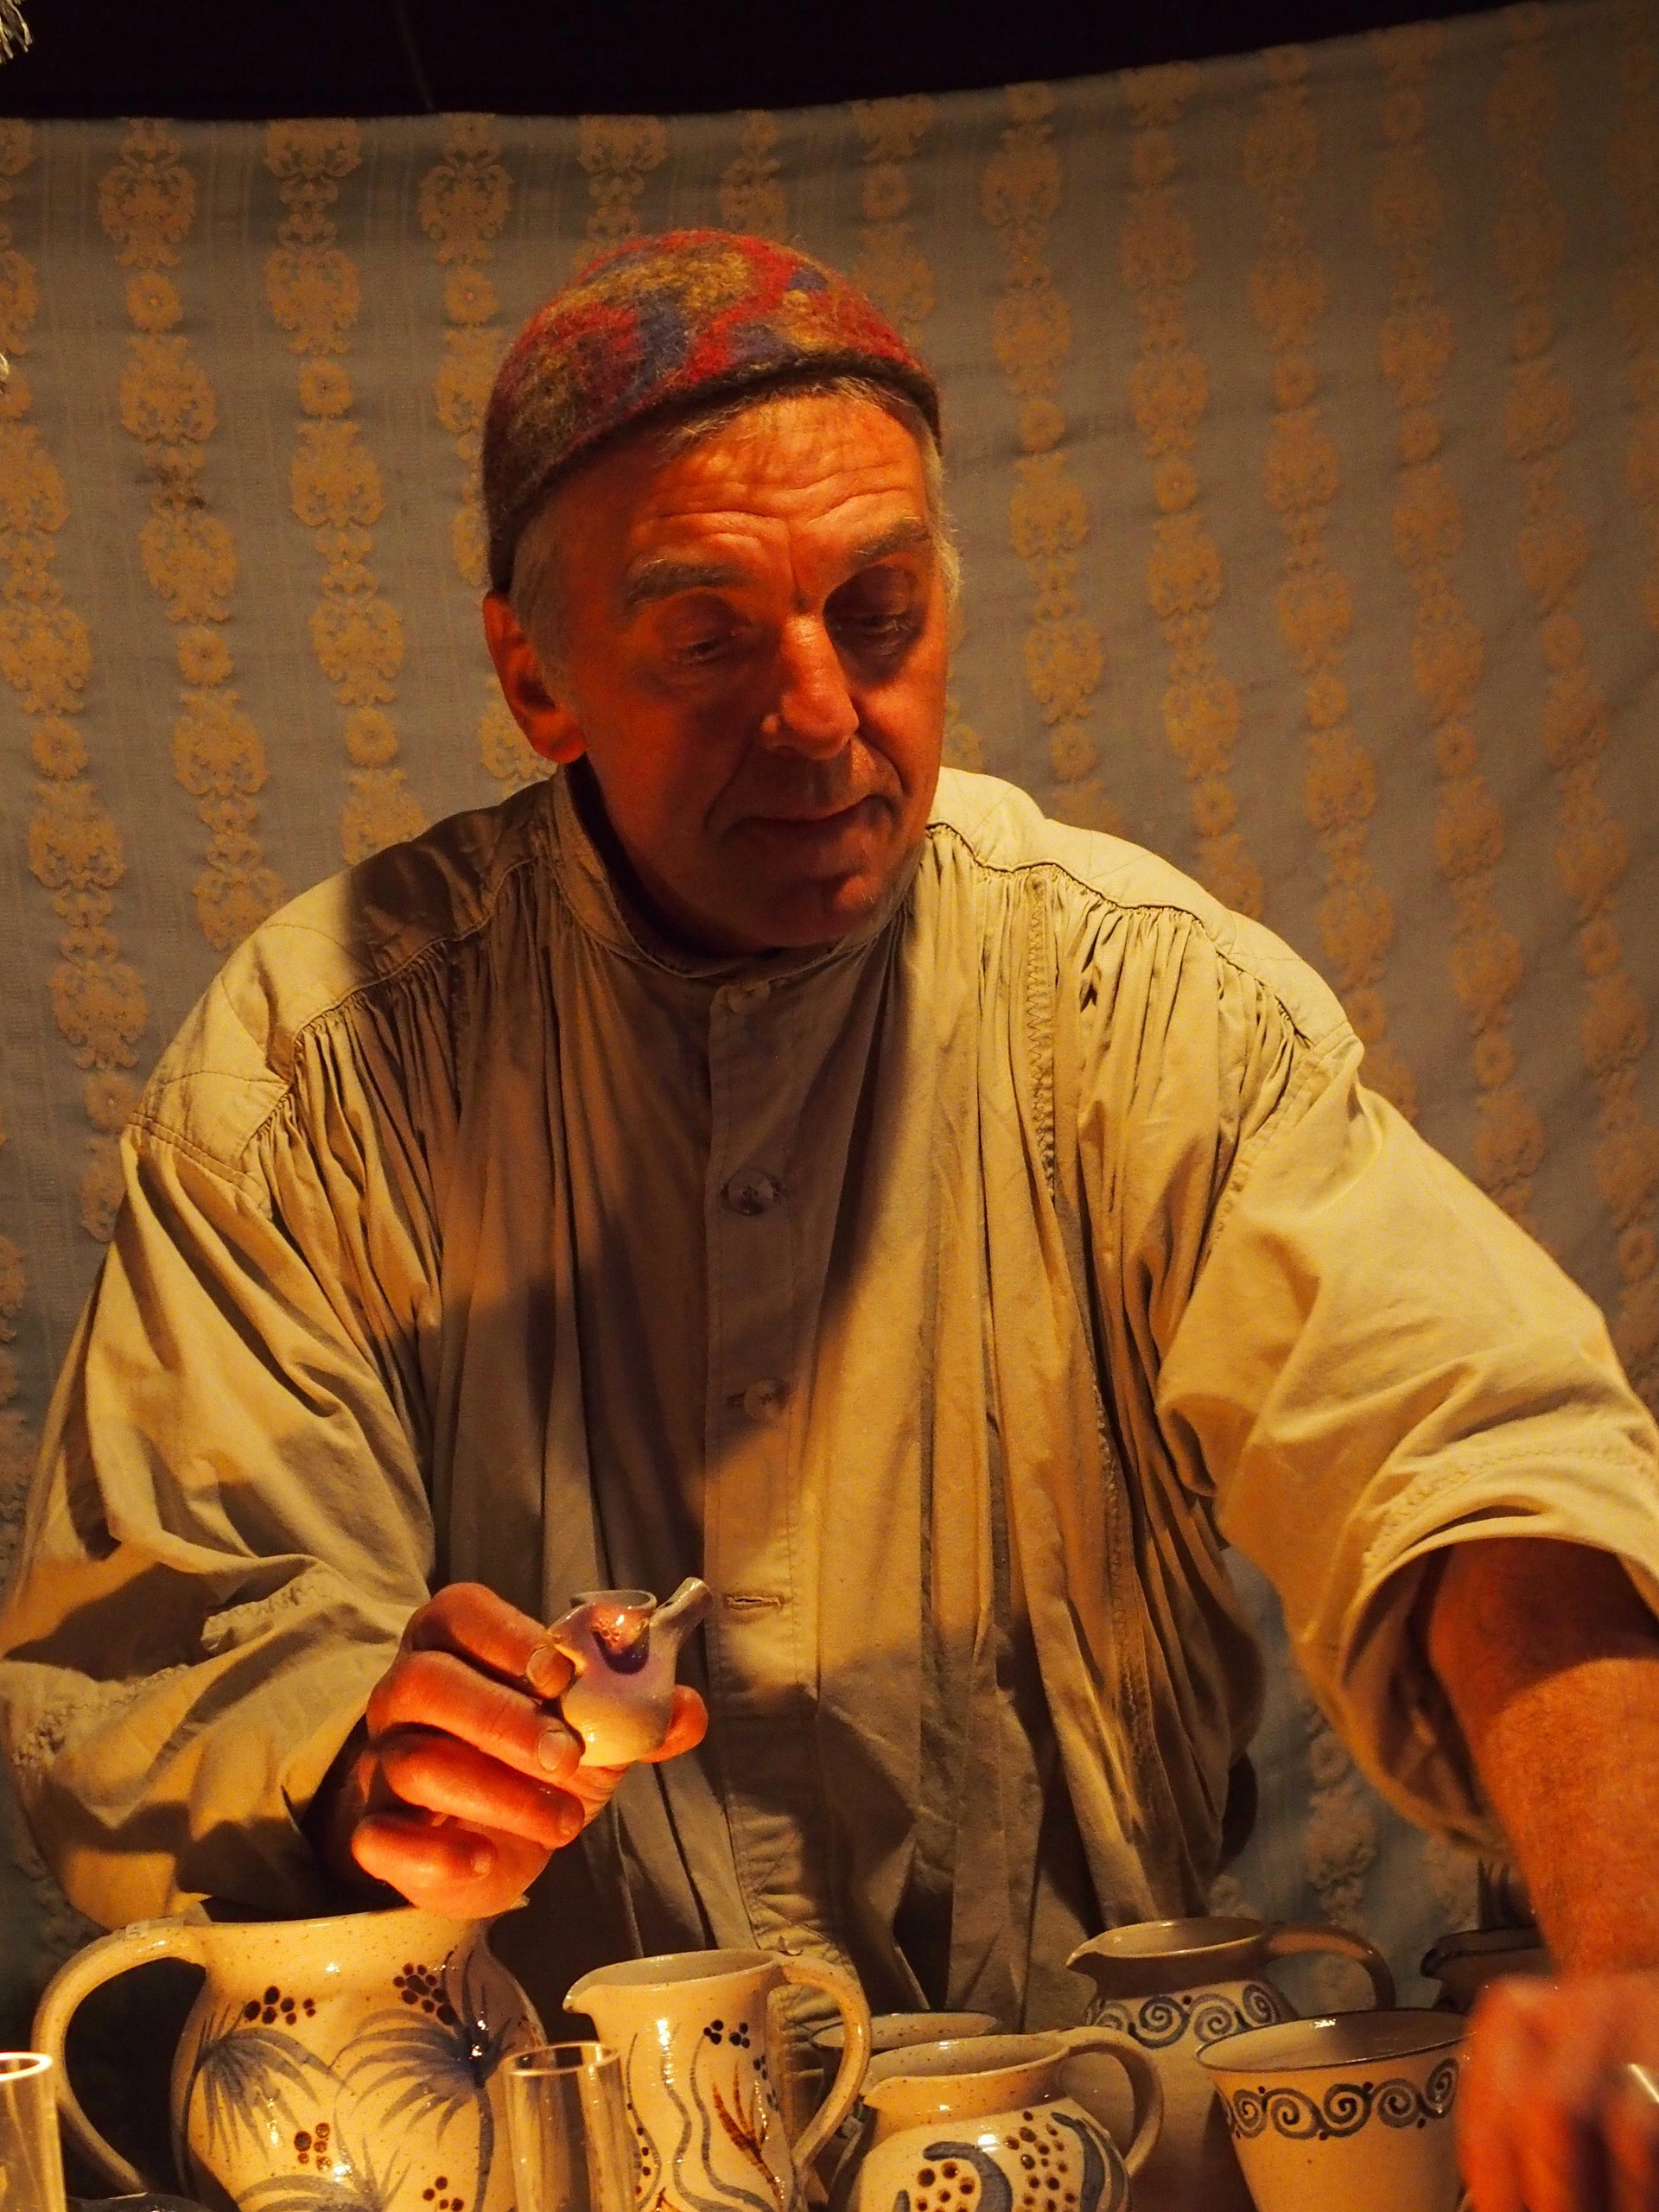
person, craft, pottery, art, temple, potter, carving, markets, hand labor, potters